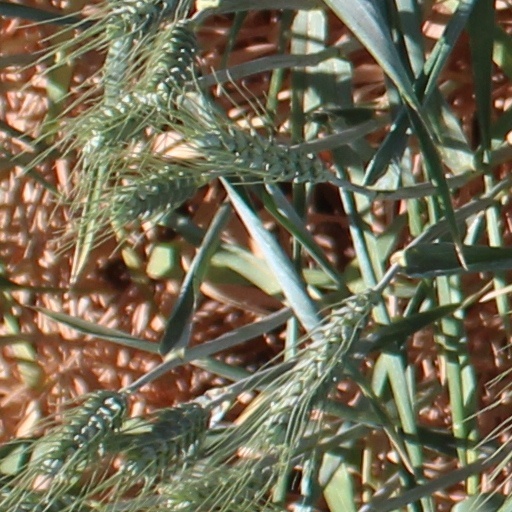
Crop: wheat